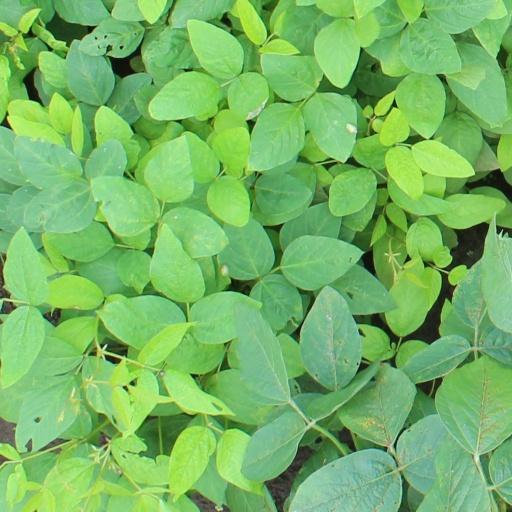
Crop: soybean